The Beast of Borneo

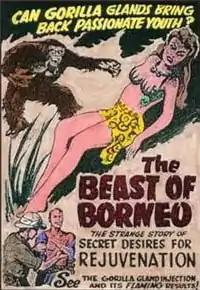

The Beast of Borneo is a 1934 American pre-code film directed by Harry Garson. The film is made up mostly of leftover footage from Universal Studios's "East of Borneo", made in 1931. A couple of added dialogue scenes were spliced into what was essentially a travelogue and a series of close-ups of an enraged orangutan.